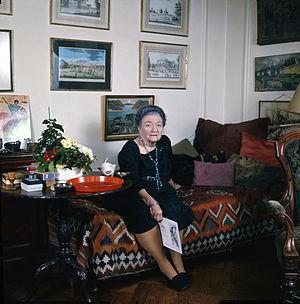
Moura Budberg, née Maria Ignatievna Zakrevskaïa en 1892 à Poltava et morte en novembre 1974 en Angleterre, est une aristocrate russe et femme de lettres. Elle fut agent double et maîtresse de Maxime Gorki et de Herbert-Georges Wells.